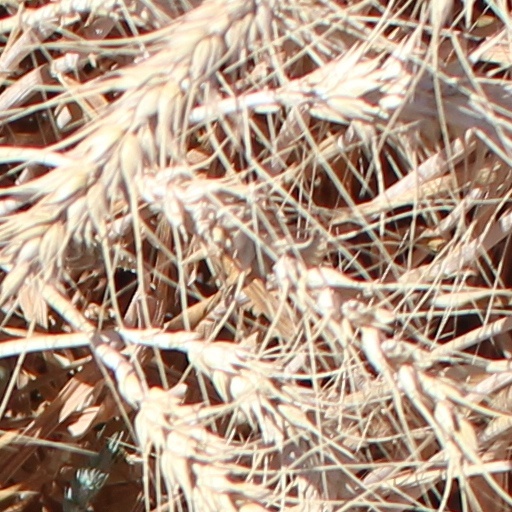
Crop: wheat